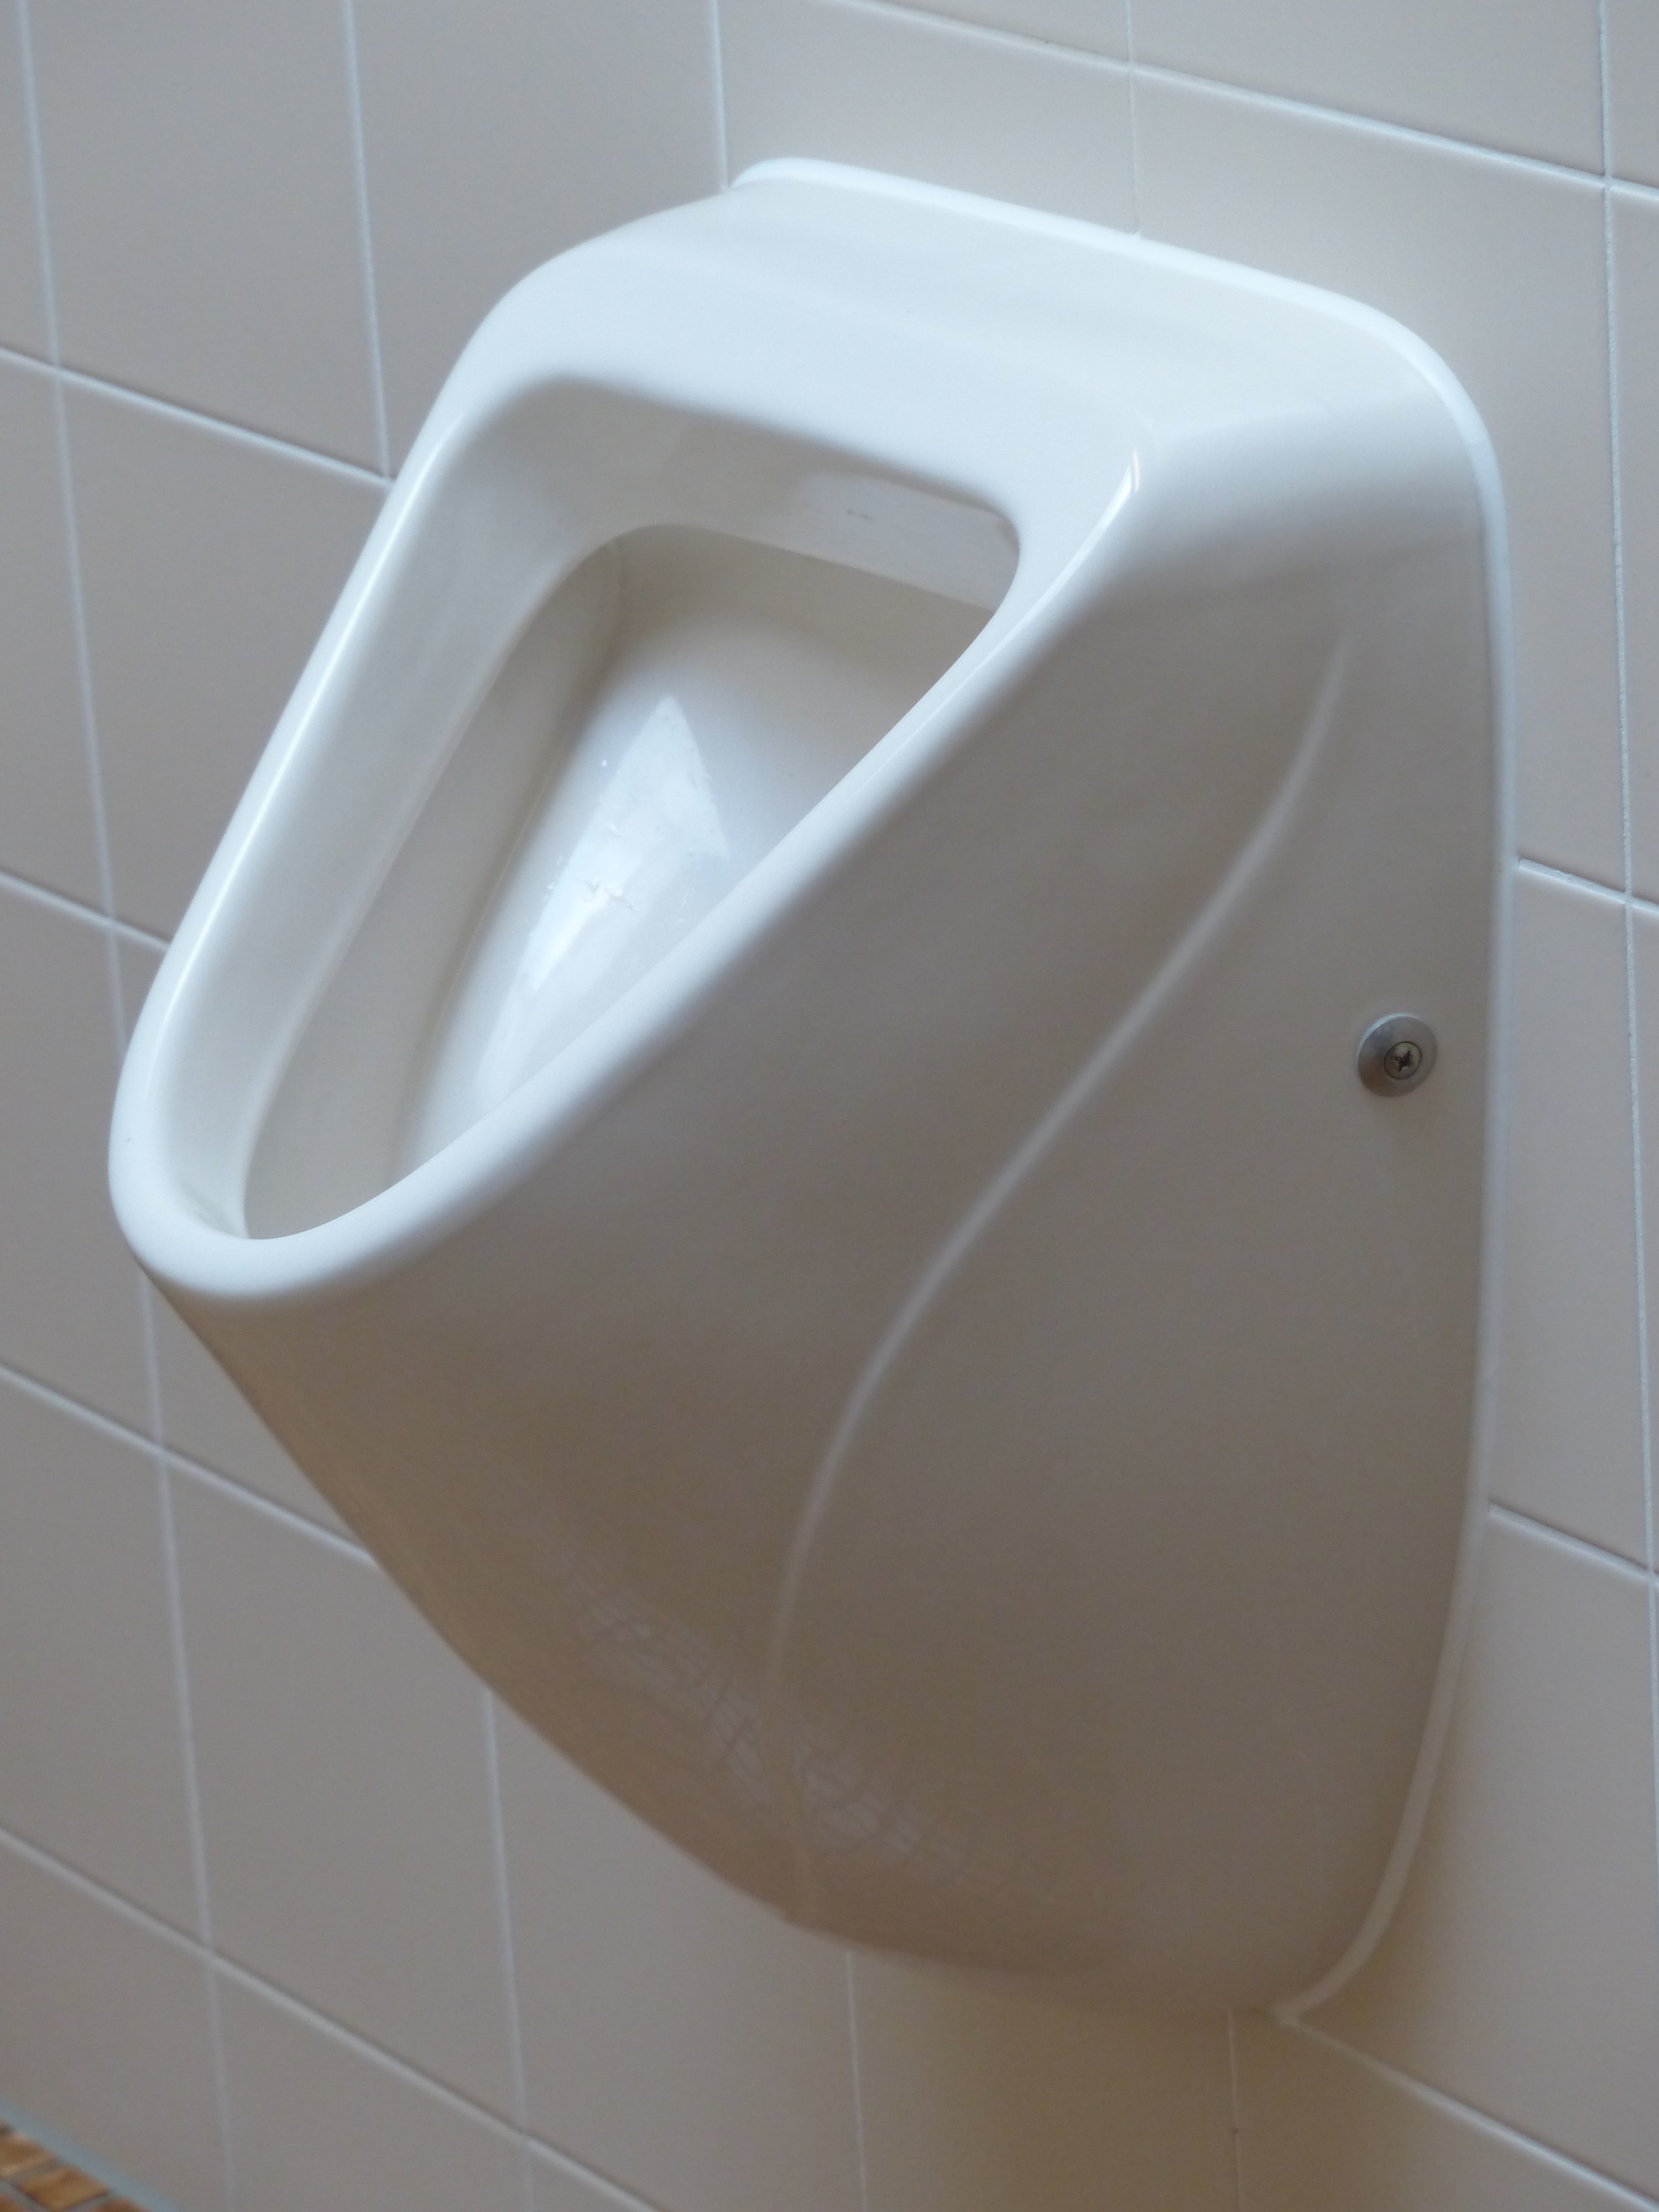
ceramic, toilet, sink, bathtub, wc, public, urinal, loo, man toilet, public toilet, bidet, plumbing fixture, toilet seat